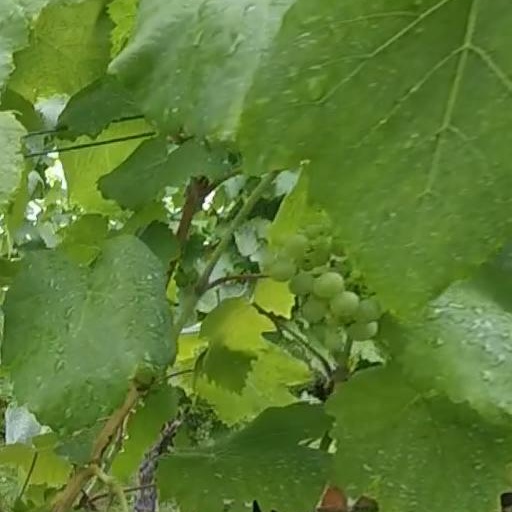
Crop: grape